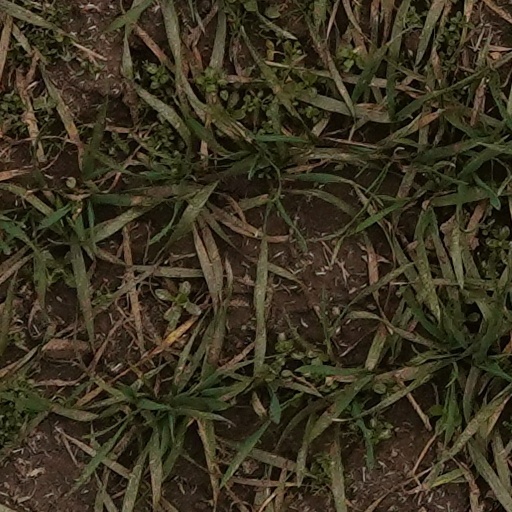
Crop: wheat